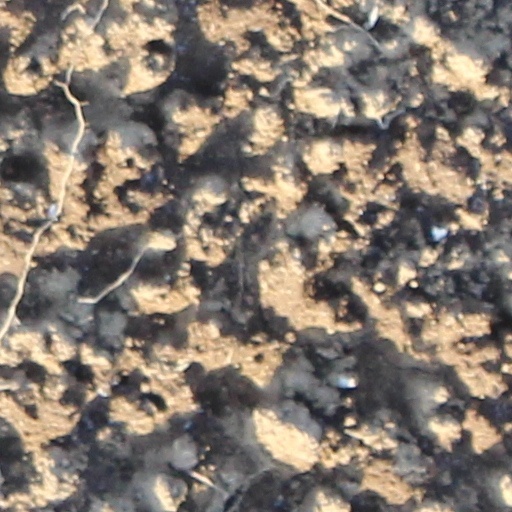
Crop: wheat